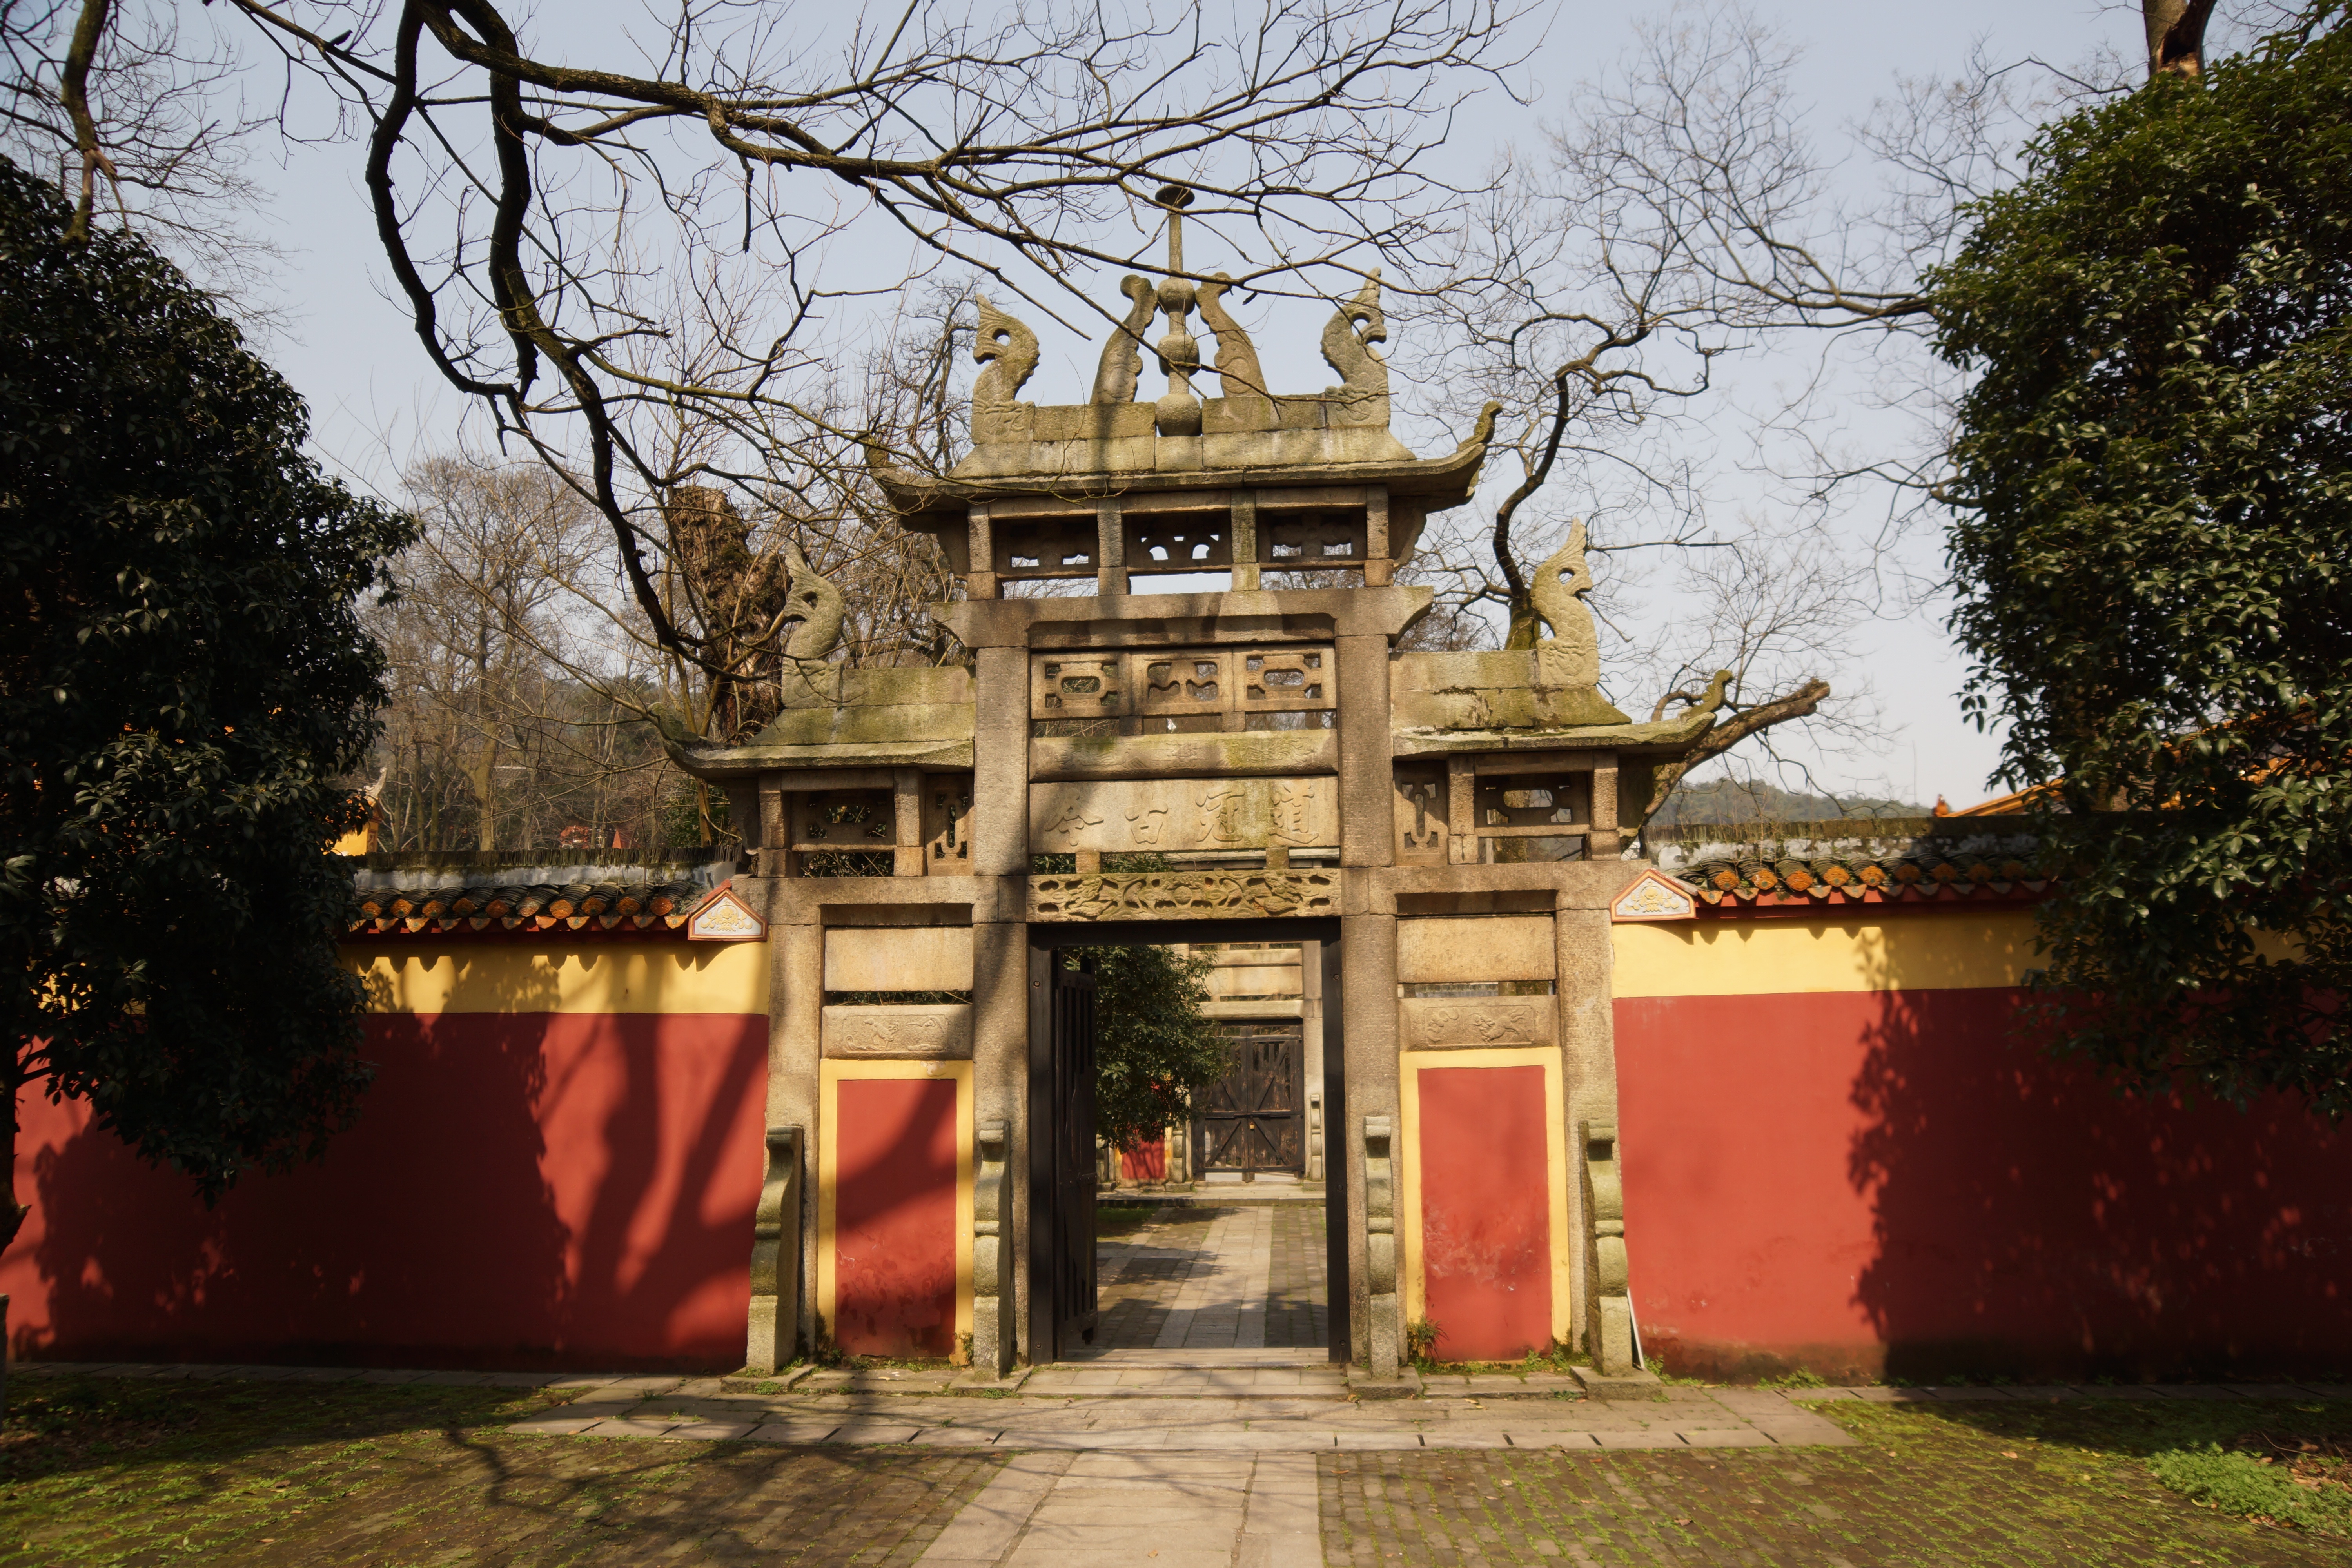
house, building, home, temple, shrine, estate, china, ancient architecture, shinto shrine, hunan university, the yuelu academy